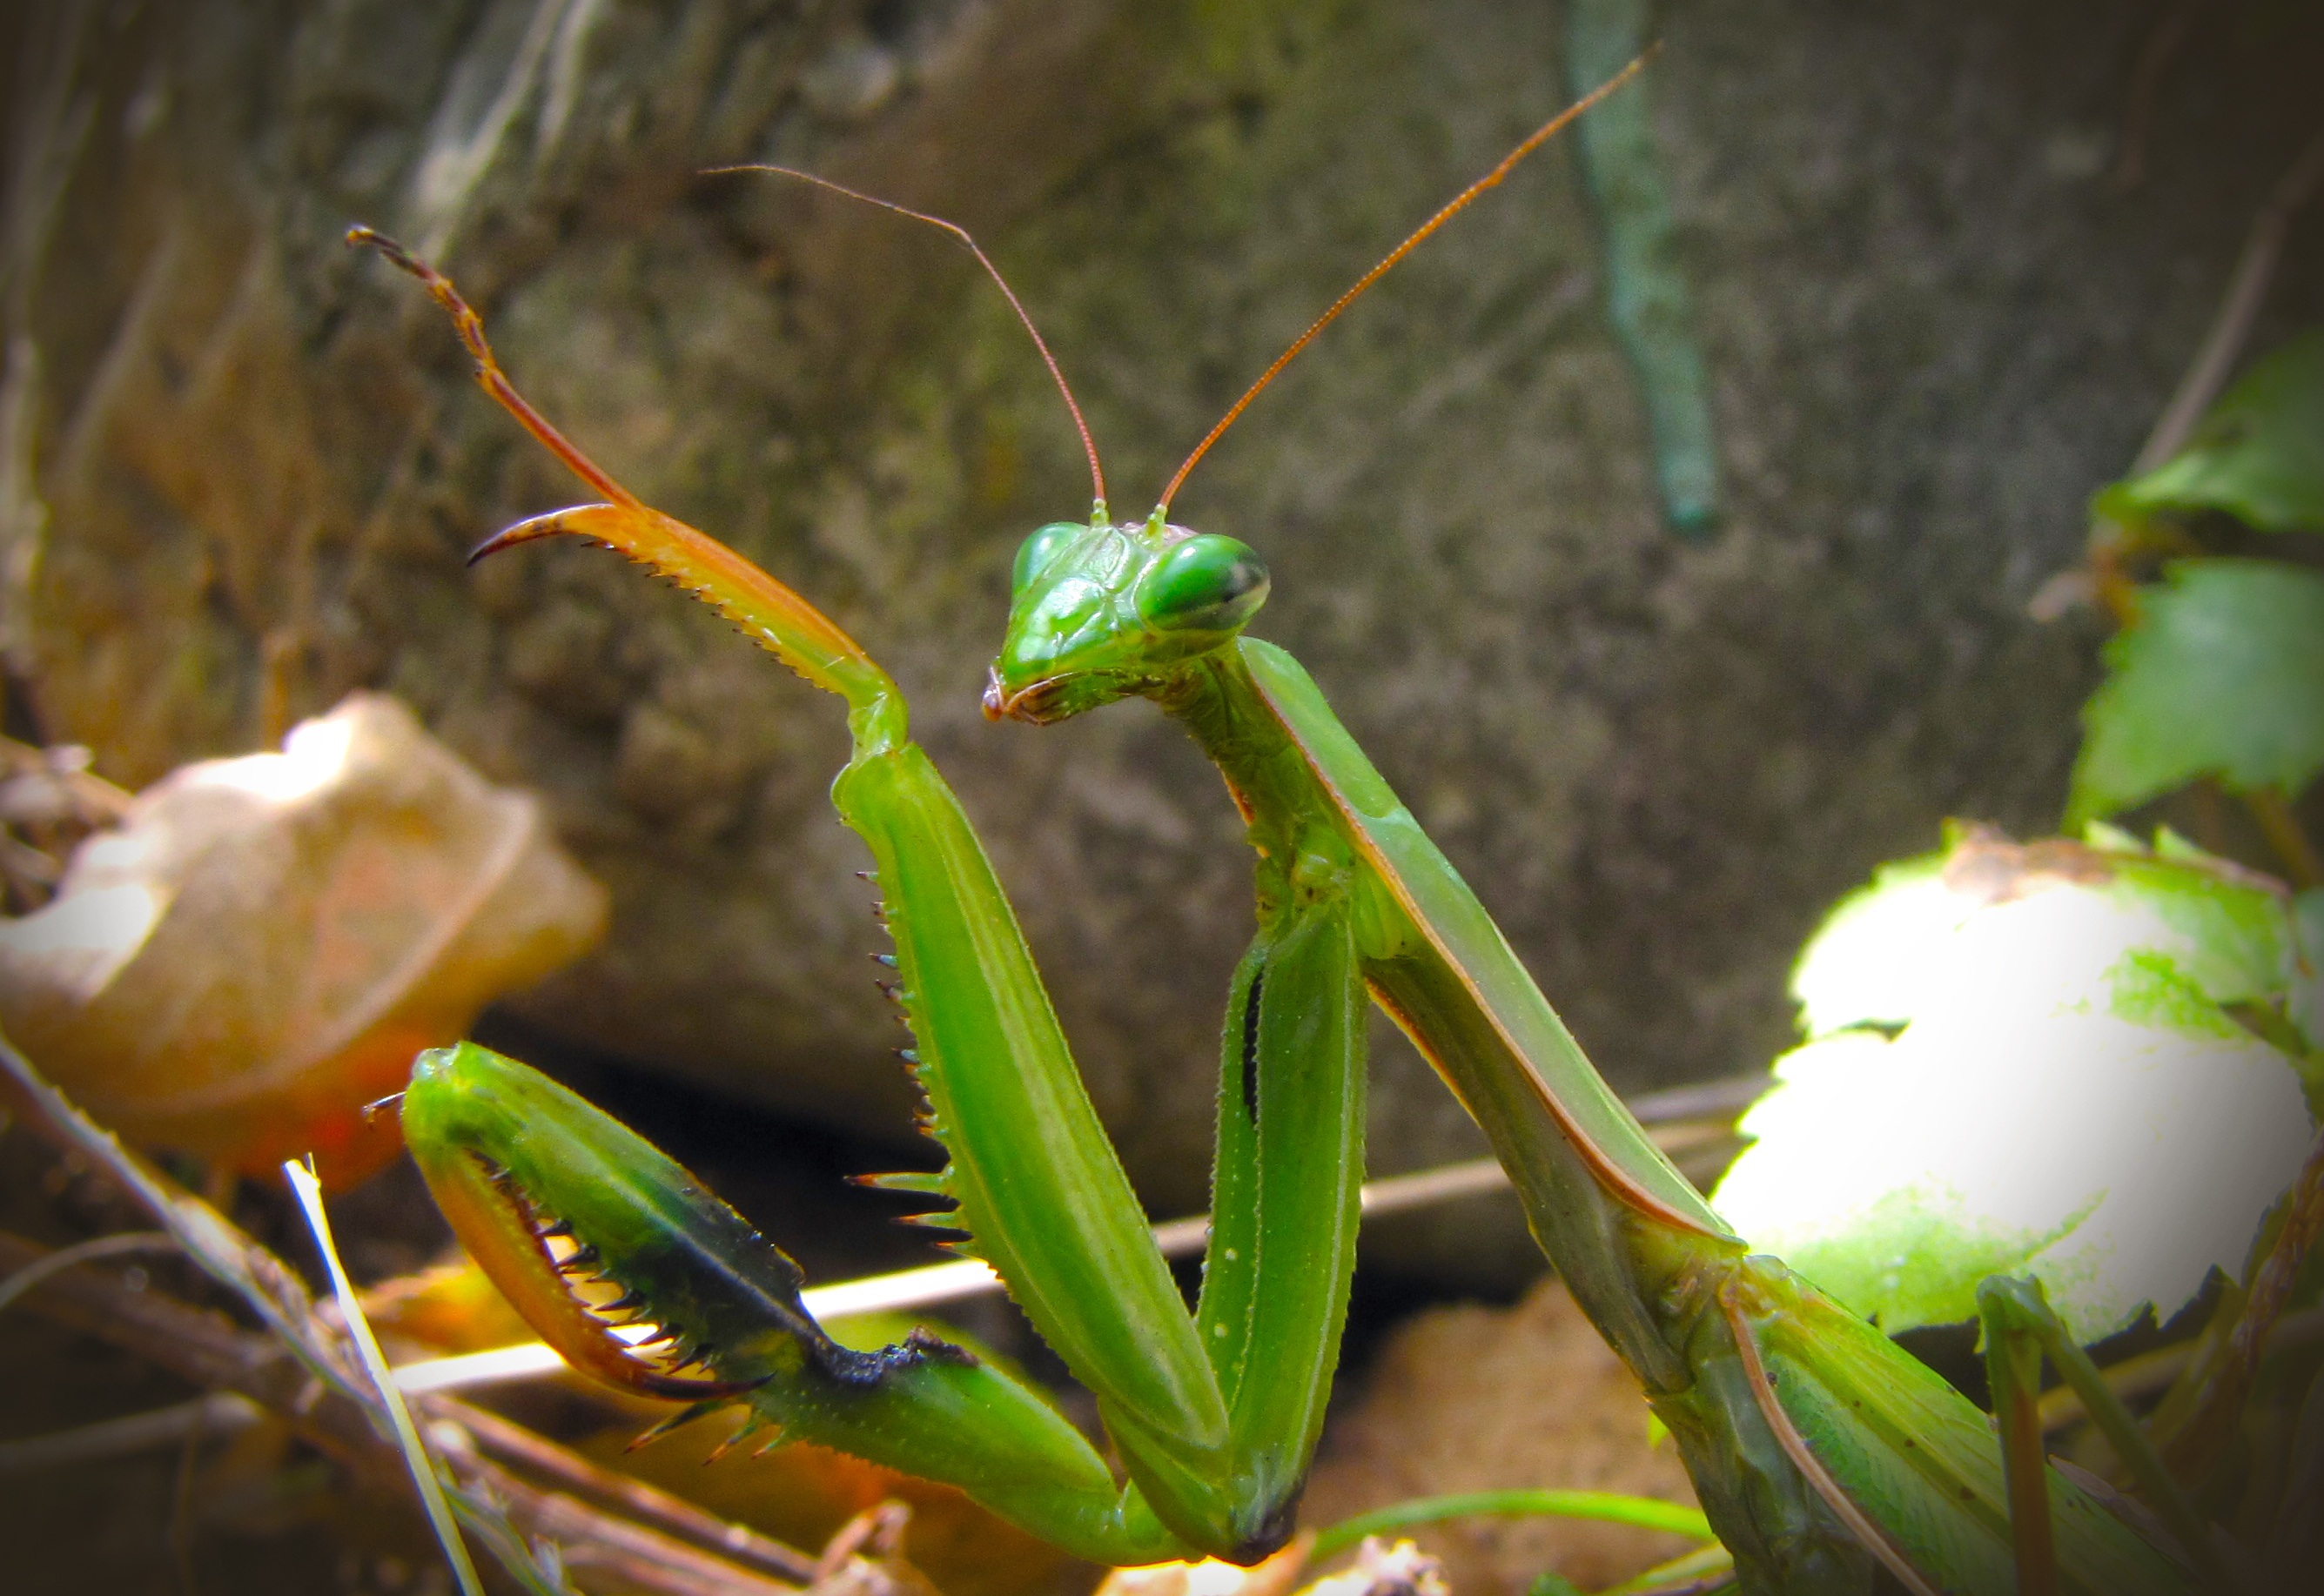
nature, plant, leaf, flower, animal, wildlife, green, produce, insect, bug, botany, predator, flora, fauna, invertebrate, close up, mantis, macro photography, flowering plant, plant stem, land plant